Christopher Clark

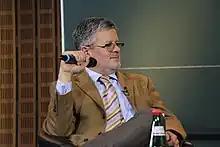
Clark at the 50th German Historians' Convention in Göttingen (2014)

Clark is the co-editor with Wolfram Kaiser of a transnational study of secular-clerical conflict in 19th-century Europe ("Culture Wars. Catholic-Secular Conflict in Nineteenth-Century Europe", Cambridge: Cambridge University Press, 2003), and the author of numerous articles and essays. Clark presented the BBC Four documentary programme "Frederick the Great and the Enigma of Prussia". He also presented and narrated the 2017 ZDF documentary "The Story of Europe".